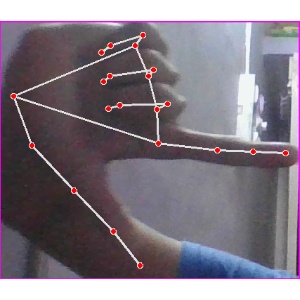
अक्षर: ख